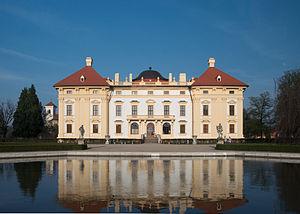
Slavkov u Brna, historiquement connue sous son nom allemand d'Austerlitz, est une ville du district de Vyškov, dans la région de Moravie-du-Sud, en République tchèque. Sa population s'élevait à 6 597 habitants en 2017.